Kirklevington

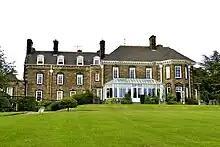
Judges

From 1881 the Hall was a family home of the Richardsons of Hartlepool. During the Second World War it was a secret command centre for the North-East. By the mid-1960s it had become the headquarters of 50th (Northumbrian) Division, Territorial Army. In the 1970s and 1980s it was home to judges on the Northeastern Circuit.